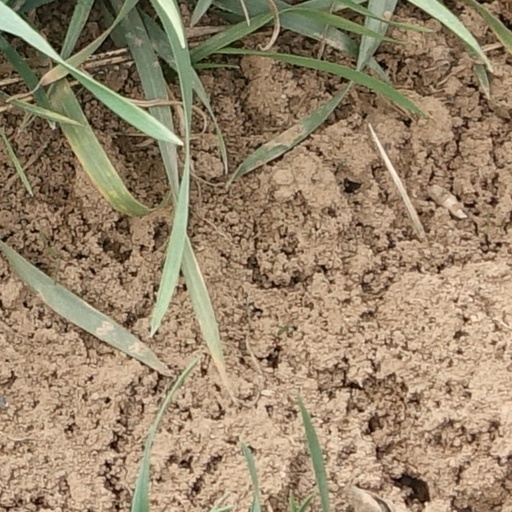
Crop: wheat